The Singularity (film)

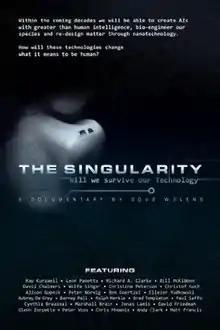
Film poster

The Singularity is a 2012 documentary film about the technological singularity, produced and directed by Doug Wolens. The film has been called "a large-scale achievement in its documentation of futurist and counter-futurist ideas”.